Emilio Bello Codesido

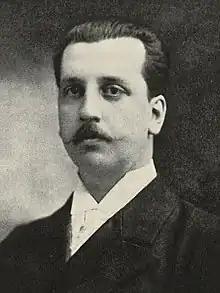

Emilio Bello Codesido (13 July 1868 – 3 March 1963) was a Chilean lawyer, diplomat, deputy and President of the Government Junta that ruled Chile in 1925.